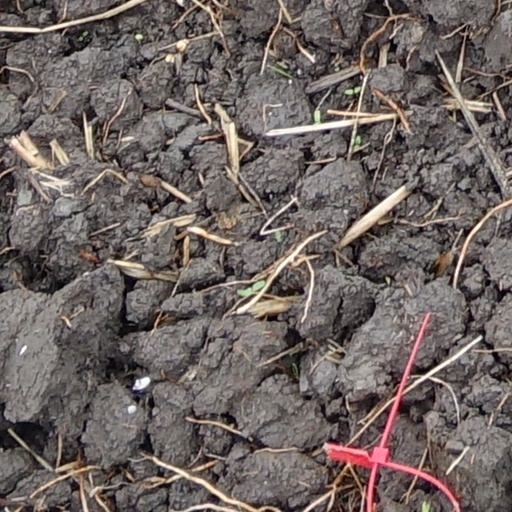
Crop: wheat